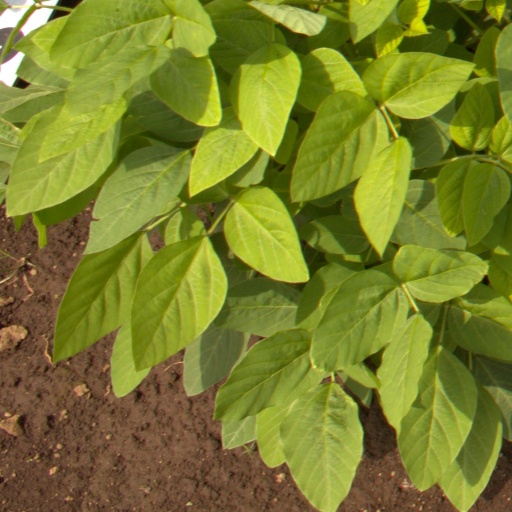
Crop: soybean